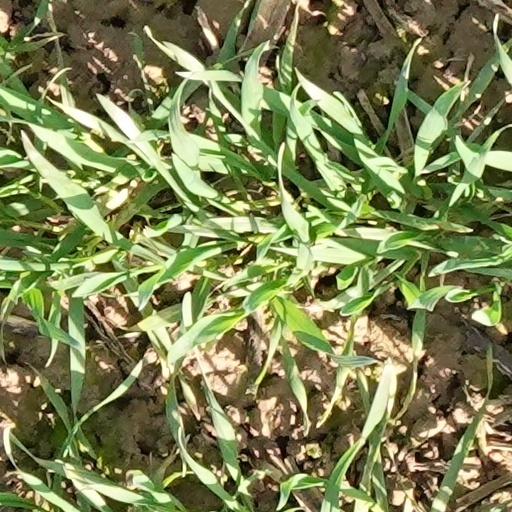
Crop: wheat